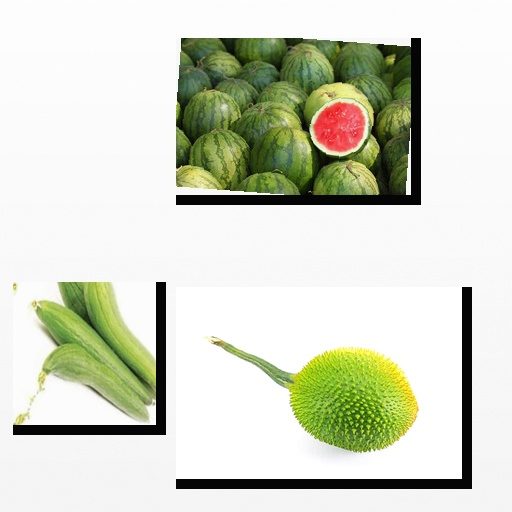
Food items: sponge_gourd, watermelon, spiny_gourd